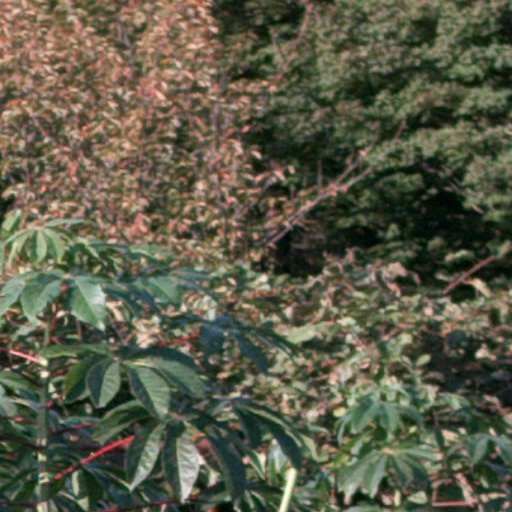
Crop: cassava